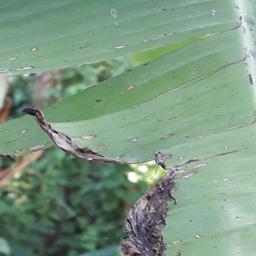
Label: POTASSIUM DEFICIENCY